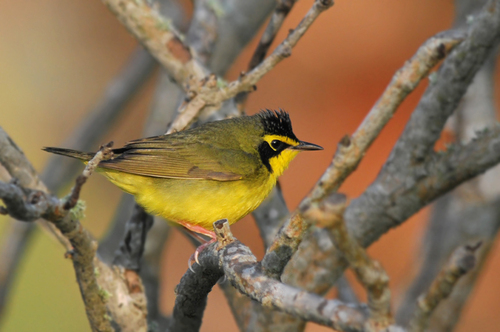
this small bird has a yellow supercilary, breast and belly contrasting with its black crown and cheek patch and a small pointy black bill.
this bird's belly, throat and head are yellow with a black crown and black cheek patch, the wings are olive green as is the upper body, and the tail is olive green with a black tip.
a small bird with a yellow and black head and black nape, with yellow and brown covering the rest of its body.
this small bird has a yellow belly and breast with a black patch and secondaries.
this bright yellow bird has a black crown and a long bill.
a small bird with a flat back, pointed black crown, slim beak, and short legs.
this fat bird is a cheery yellow color, with a long thin bill, black crown, and a black cheek patch.
this small bird has a black crown, a small bill, and bright yellow belly.
this bird is yellow with black and has a very short beak.
this small yellow bird has a black cheek patch and black crown.
Species: Kentucky Warbler